Battle of Buna–Gona

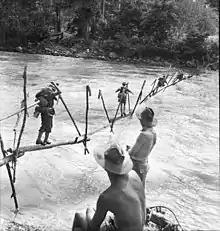
On the road to Buna, Australian troops cross a stream on an improvised bridge. AWM013755

Despite Australian fears, the Japanese never intended to invade the Australian mainland. While an invasion was considered by the Japanese Imperial General Headquarters in February 1942, it was judged to be beyond the capability of the Japanese military and no planning or other preparations were undertaken. Instead, in March 1942 the Japanese adopted a strategy of isolating Australia from the United States; planning to capture Port Moresby in the Territory of Papua and the Solomon Islands, Fiji, Samoa and New Caledonia. The first part of this plan, codenamed Operation Mo, was an amphibious landing to capture Port Moresby, capital of the Australian Territory of Papua. This was frustrated by the Japanese defeat in the Battle of the Coral Sea and postponed indefinitely after the Battle of Midway.